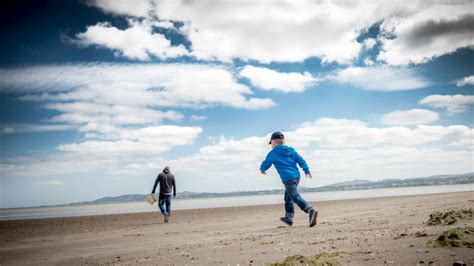
Weather: sun or clear